Jambhala

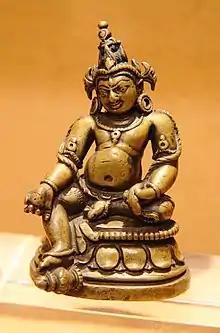
Bronze statuette of Jambhala, Pala Empire, 11th century A.D.

"Dzam" means "deity or gathering." "Bhah" means "gold or wealth." "La" means "to honor". "Dzambhala" means “Precious golden deity who gathers or brings the wealth of spirituality or Dharma and material security or accomplishment to our lives."